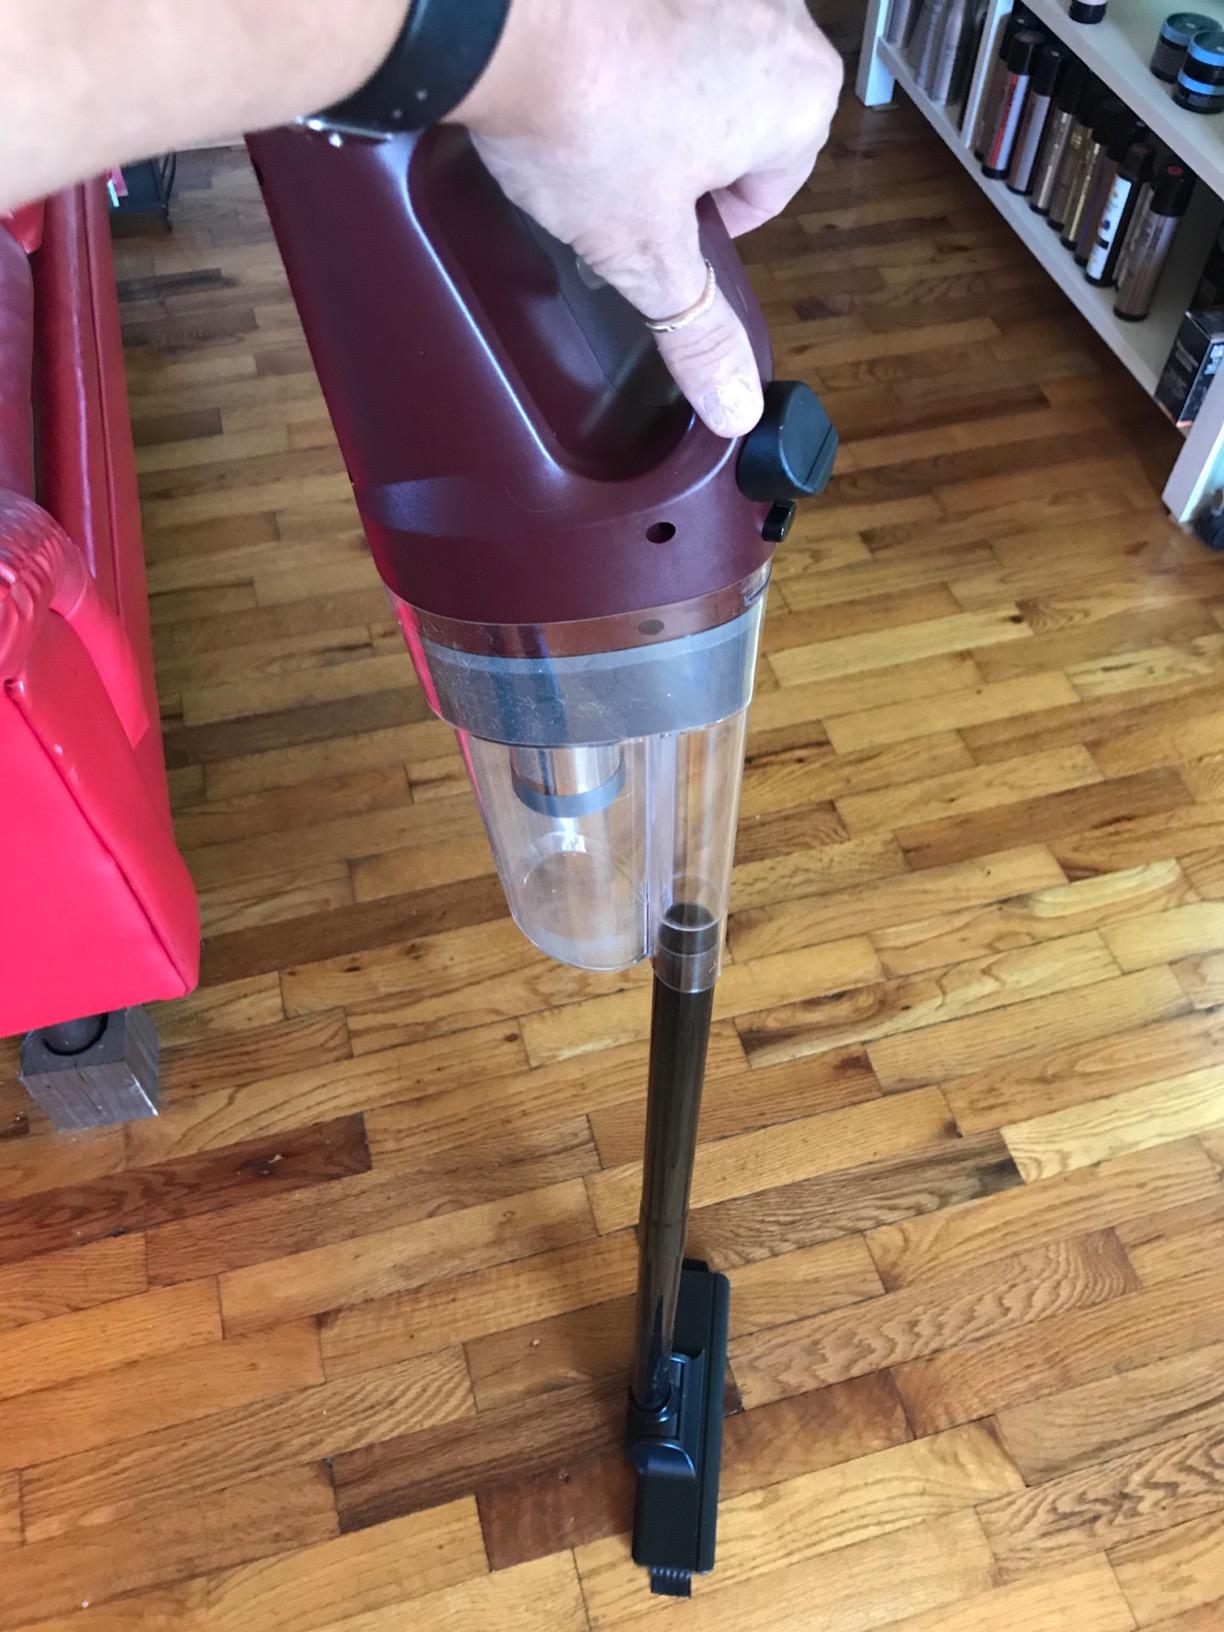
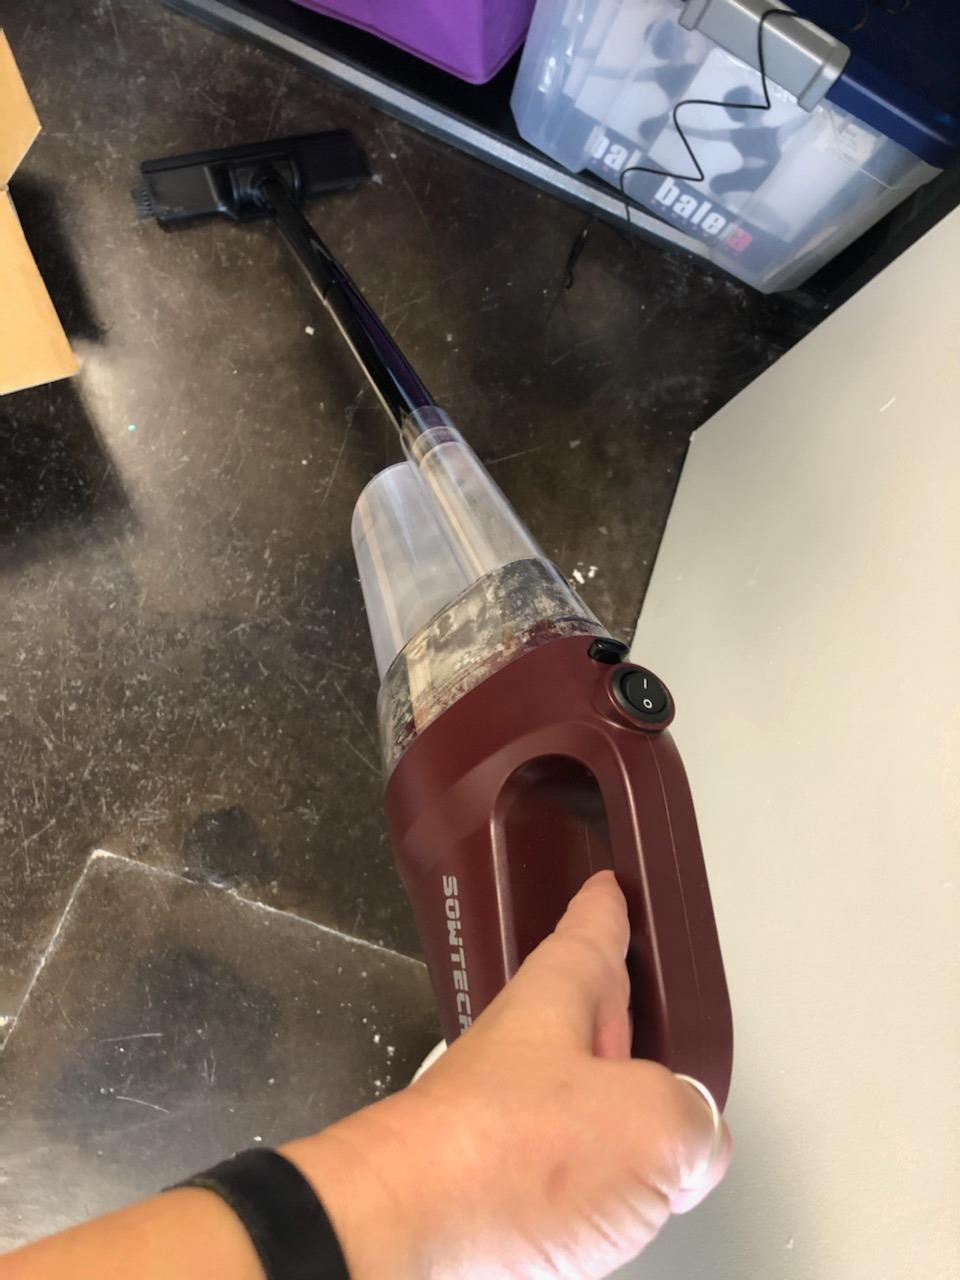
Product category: items_vacuum
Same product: yes